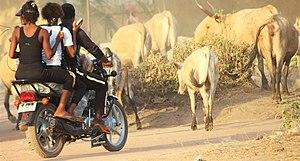
Kamsar This is an image with the theme ""Africa on the Move or Transport"" from: Guinea"